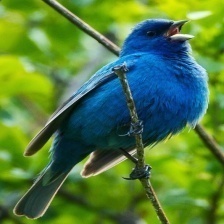
Species: INDIGO BUNTING
Scientific name: PASSERINA CYANEA
ImageNet parent category: indigo_bunting